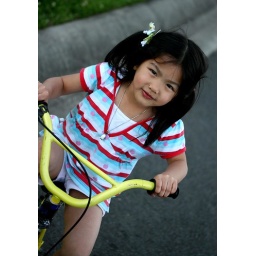
bike ride around the house - one afternoon.